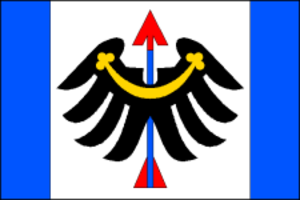
Střelná est une commune du district de Vsetín, dans la région de Zlín, en République tchèque. Sa population s'élevait à 587 habitants en 2018.